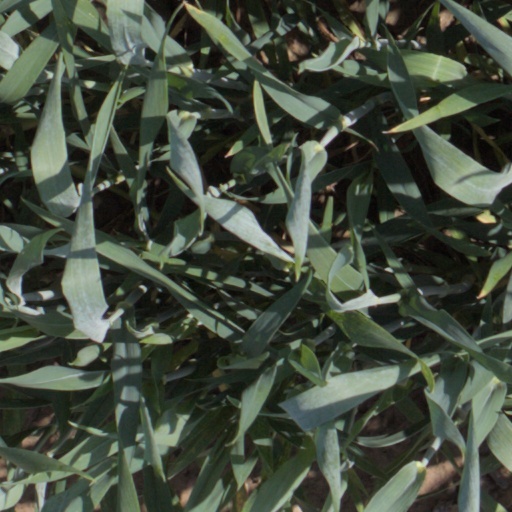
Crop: wheat